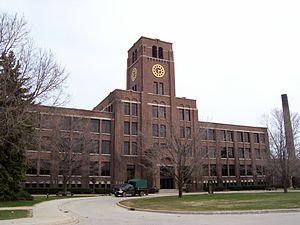
Kohler Co. est une compagnie industrielle américaine créée en 1873 par John Michael Kohler. Elle est implantée dans la ville de Kohler, dans l'État du Wisconsin.